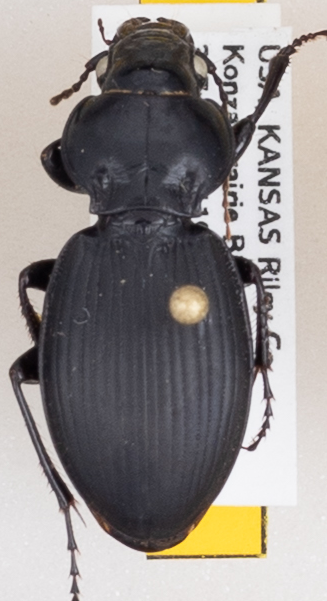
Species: Cyclotrachelus sodalis colossus
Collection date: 2020-07-01
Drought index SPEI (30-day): -0.674
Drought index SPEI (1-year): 0.786
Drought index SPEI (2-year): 1.85